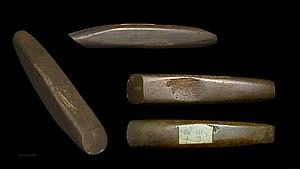
Le terme ciseau désigne une famille d'outils servant à couper nettement divers matériaux.